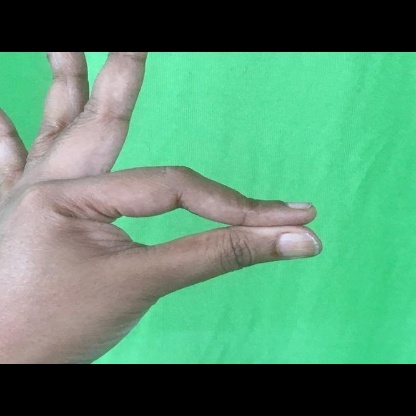
Mudra: Hamsasyam